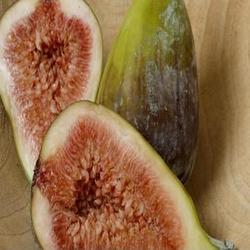
Label: Fig